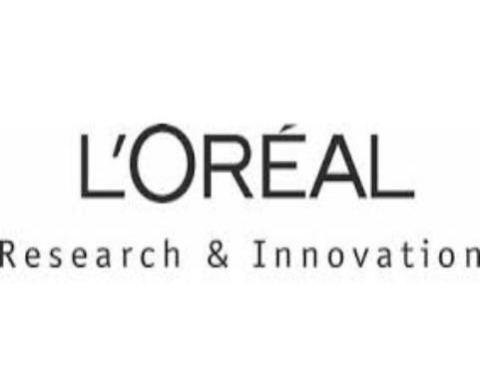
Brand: loreal
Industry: Necessities